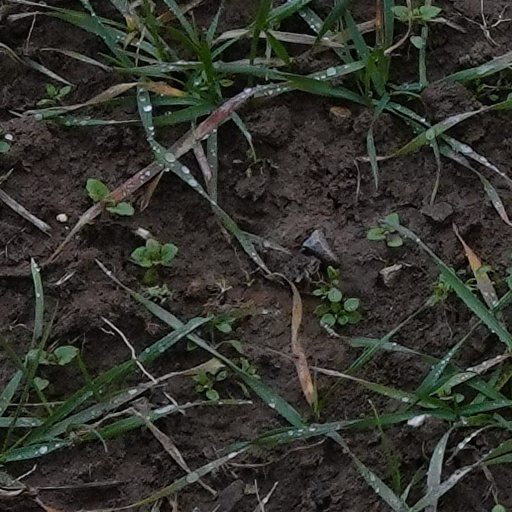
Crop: wheat